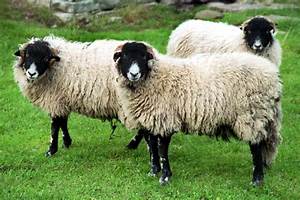
Label: pecora